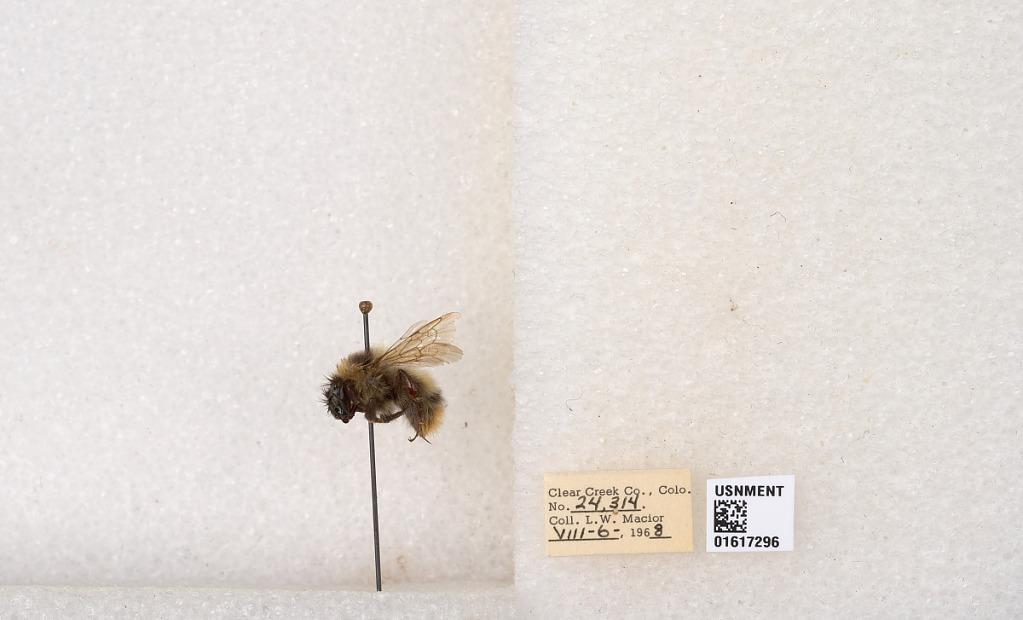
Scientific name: Bombus kirbyellus
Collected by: L. Macior
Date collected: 1968-8-6
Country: United States
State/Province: Colorado
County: Clear Creek
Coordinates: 39.6891, -105.644